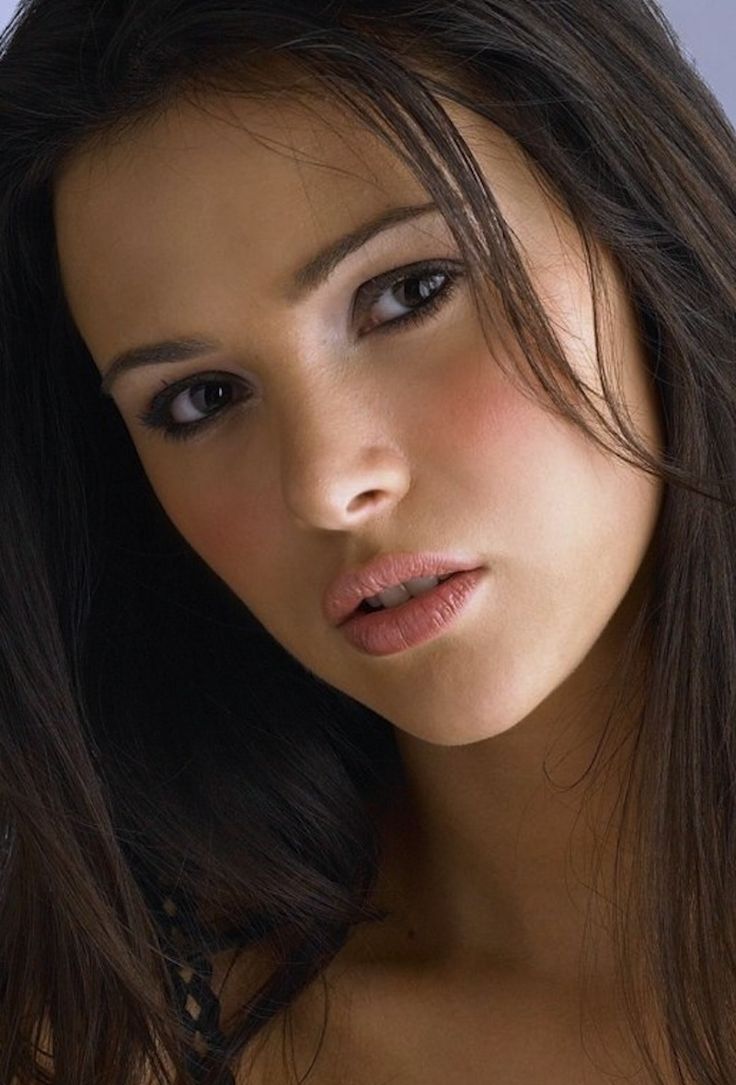
Label: Colored